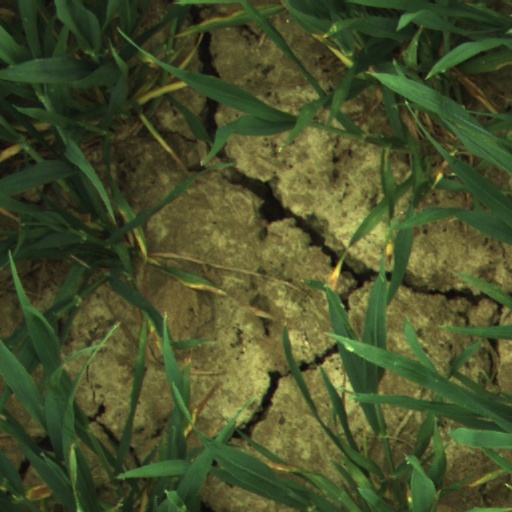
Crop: wheat